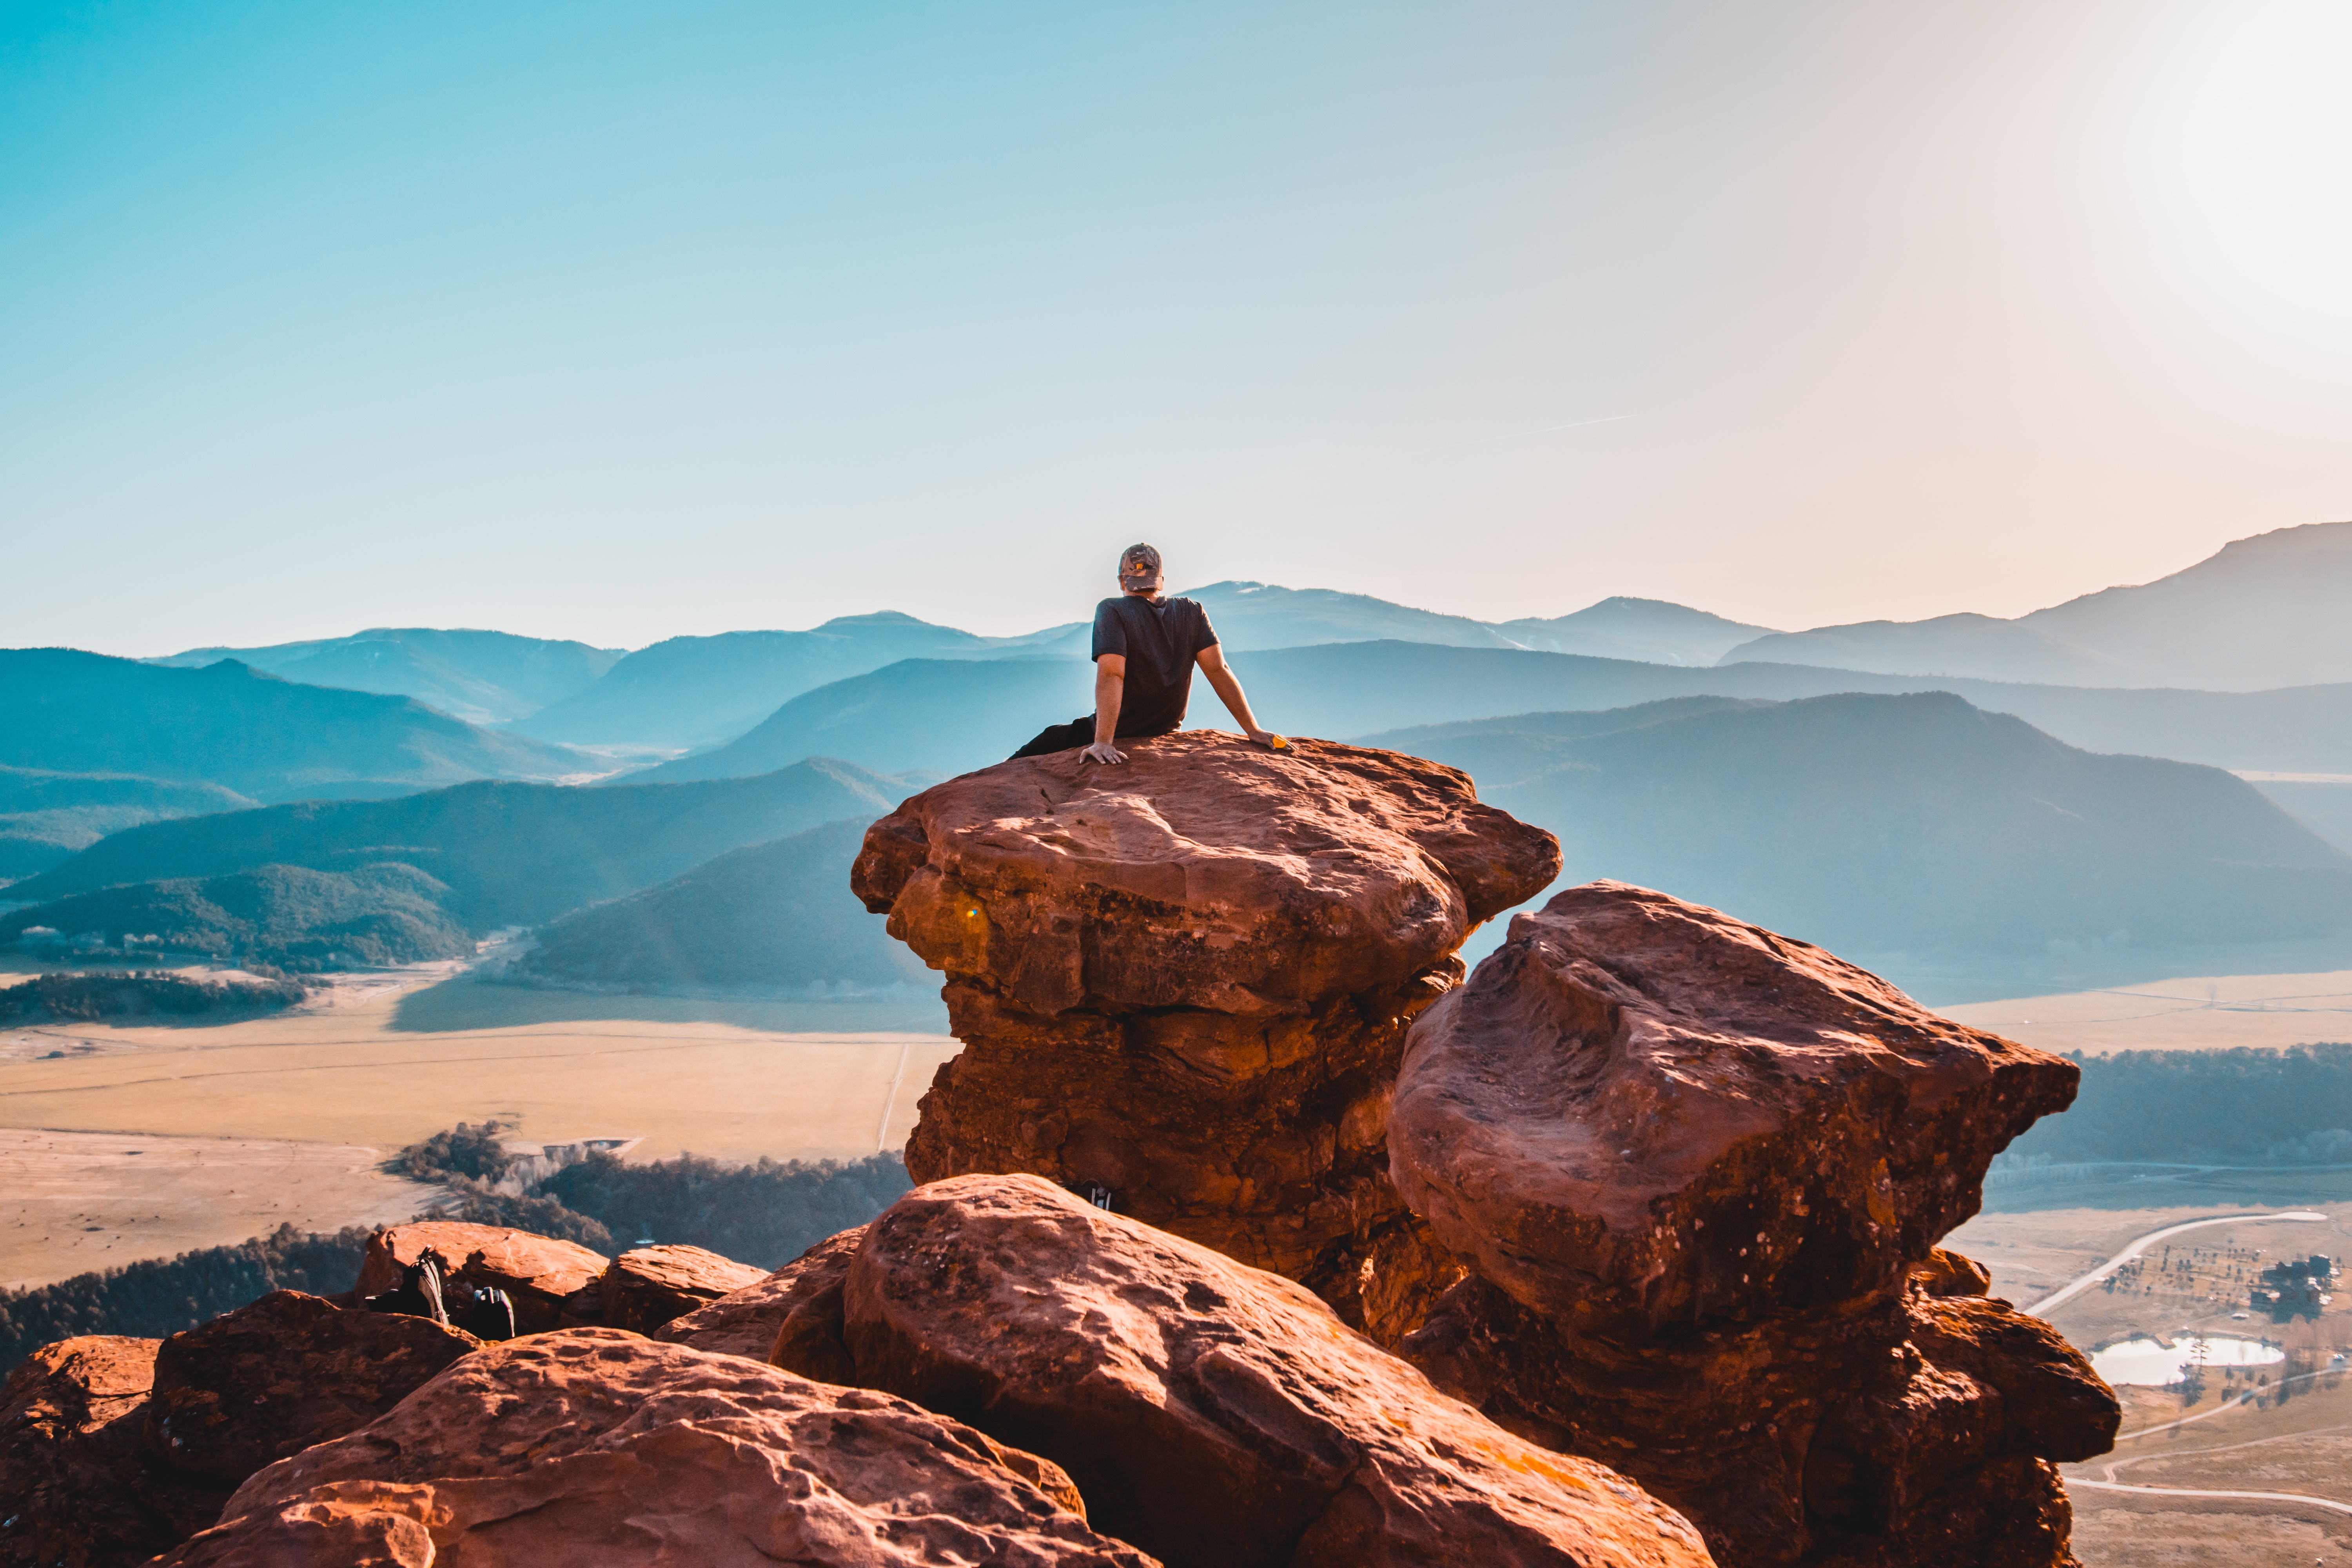
landscape, sea, nature, rock, wilderness, mountain, sunrise, desert, adventure, mountain range, terrain, summit, geology, plateau, landform, geographical feature, mountainous landforms